Charles W. and Leah Lee House

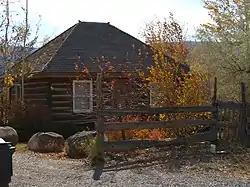
The house in 2009

The Charles W. and Leah Lee House is a historic one-story log house in Torrey, Utah. It was built in 1895 for Charles William Lee, a blacksmith and horseshoer who lived here with his wife, née Leah Arminda Young. The house was designed in the Folk Victorian style, with a hip roof. It was inherited by the Lees' daughter, Celia, who sold it to Ralph and Cora Heath in 1915. They in turn sold it to J.M. and Evangeline Tappan in 1930. It was listed on the National Register of Historic Places in 1996.